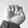
ASL letter: E